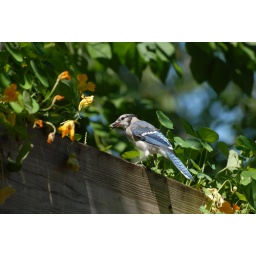
Blue Jay burying something in the flower box